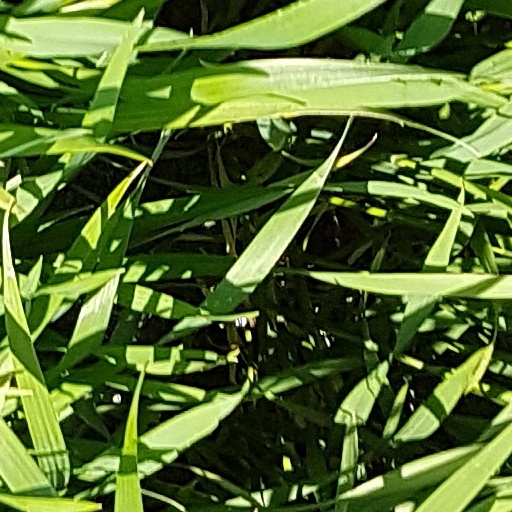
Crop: wheat